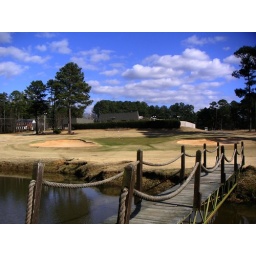
Approach shot to No. 18 green. Note ball on green near pin. Mine. Missed putt.